Alan McGowan (Australian footballer)

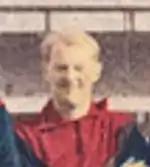

Allan James McGowan (7 August 1926 − 4 October 2019) was an Australian rules footballer who played for the Melbourne Football Club and Collingwood Football Club in the Victorian Football League (VFL).